Oxford Centre for Hebrew and Jewish Studies

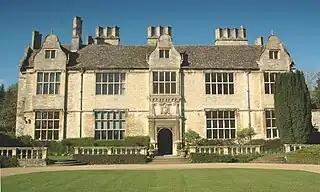
Yarnton Manor, the former location of the Oxford Centre for Hebrew and Jewish Studies

The Oxford Centre for Hebrew and Jewish Studies (OCHJS) is a recognised independent centre of the University of Oxford, England. Its research fellows teach on a variety of undergraduate and master's degrees in Oriental studies, and it publishes the "Journal of Jewish Studies".